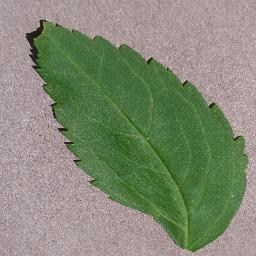
Label: Cherry___healthy